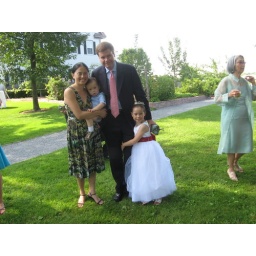
The Dohertys - Merril is in the flower girl outfit